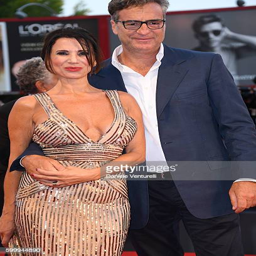
person and a guest attend the premiere during festival at person